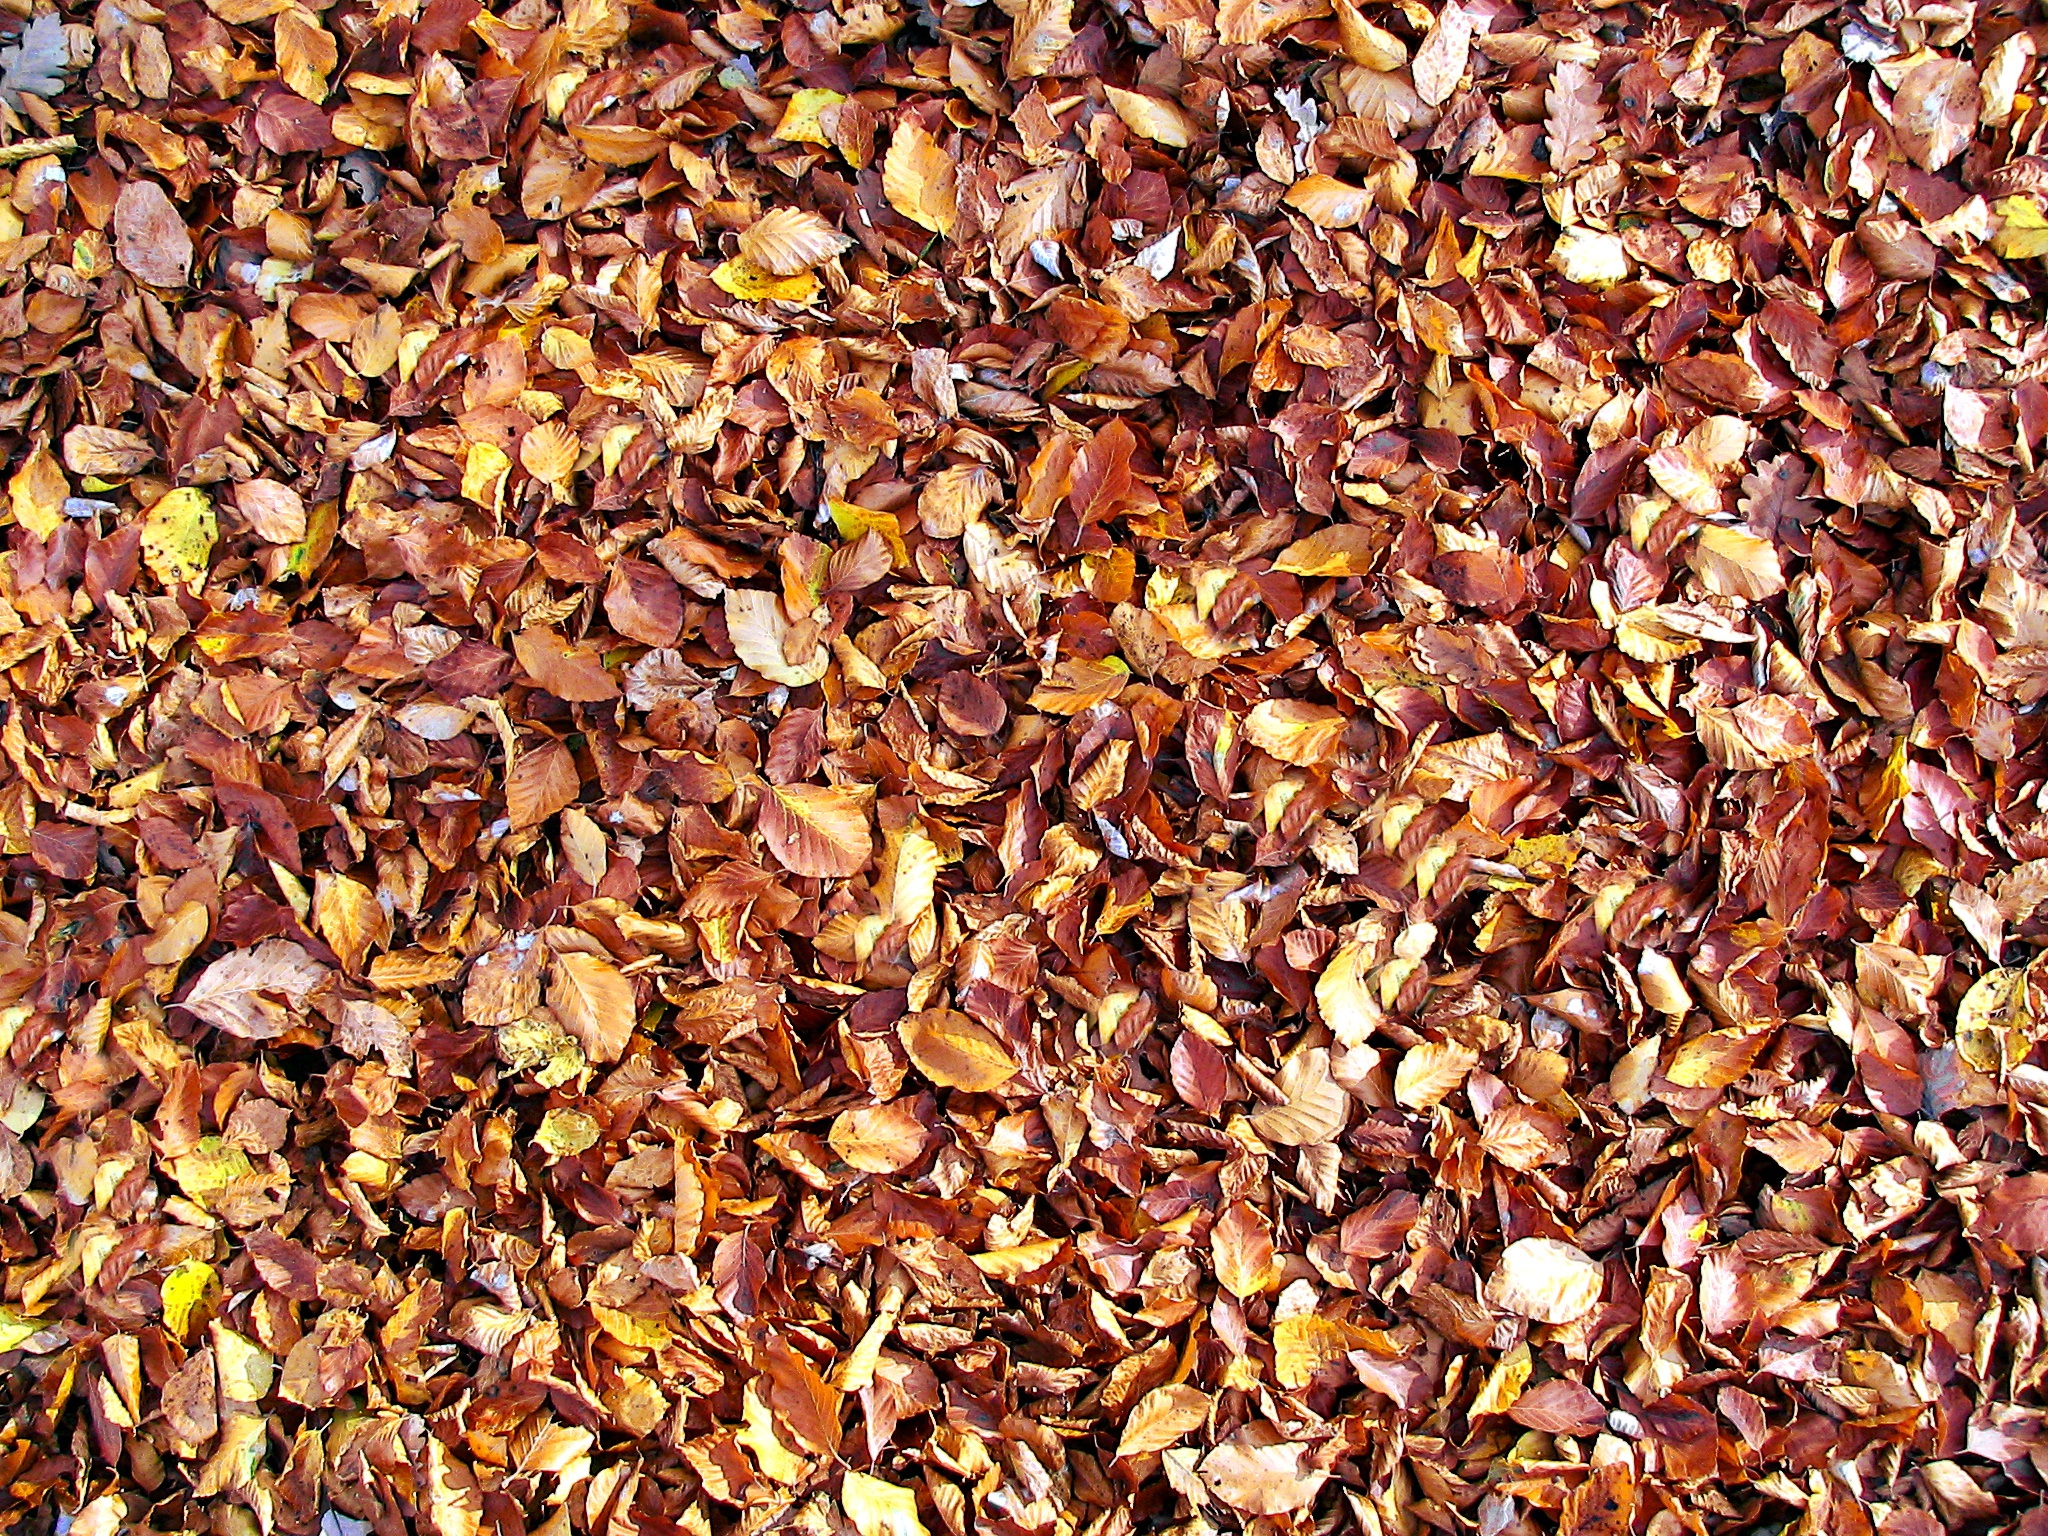
nature, plant, texture, leaf, flower, foliage, meal, food, produce, crop, autumn, park, soil, breakfast, the background, invoice, grass family